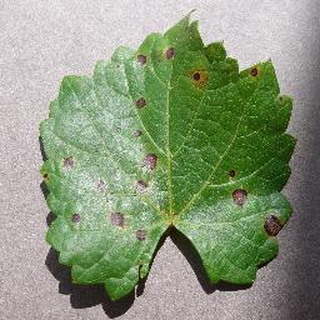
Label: grape_black_rot